Manfred Mann's Earth Band

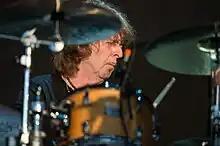
John Lingwood (2016)

Drummer John Lingwood was born on 18 February 1951 in Wembley, London, England. He began playing drums in the 1960s, being heavily influenced by The Beatles, The Rolling Stones, The Who, Cream, The Jimi Hendrix Experience, turning pro in 1968. During this time he played with a few bands, mainly in Europe.